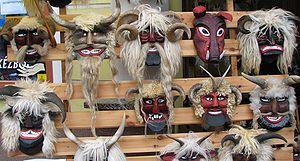
Busójárás ou Pohod bušara est une fête populaire de Mohács, en Hongrie. Liée au peuple slave des Šokci, elle a lieu en hiver le dimanche précédant le Mercredi des Cendres.
Mohács est une localité hongroise ayant le rang de ville dans le comitat de Baranya. Chef-lieu de la micro-région de Mohács, elle se situe sur la rive ouest du Danube.